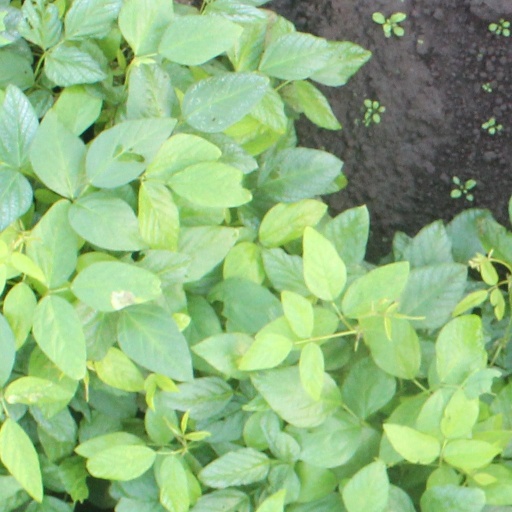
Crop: soybean